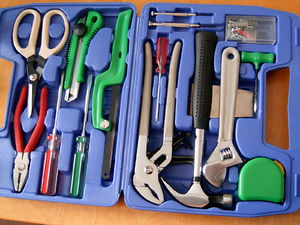
Værktøjskasse / Billeder af forskellige typer værktøjskasser
En værktøjskasse er beregnet til at opbevare værktøj i. Normalt vil man straks tænke på de forskellige udgaver som håndværkere – eller private til gør-det-selv arbejde – bruger til at transportere deres værktøj med rundt til forskellige arbejdspladser med.